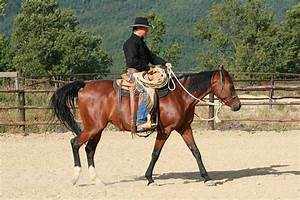
Label: cavallo